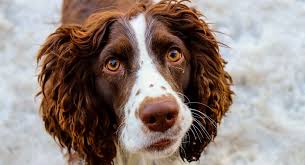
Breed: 276-n000112-English_springer